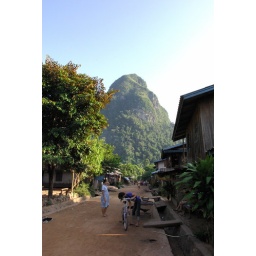
muang ngoi, lao. only accessible by a 1 hour boat ride. base for trekking. lots of hammock time.